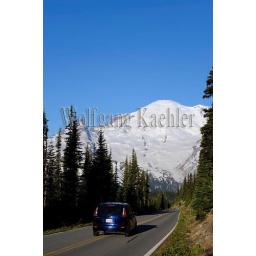
Usa, washington state, mount rainier national park, road near sunrise with car